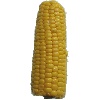
Label: Corn 1